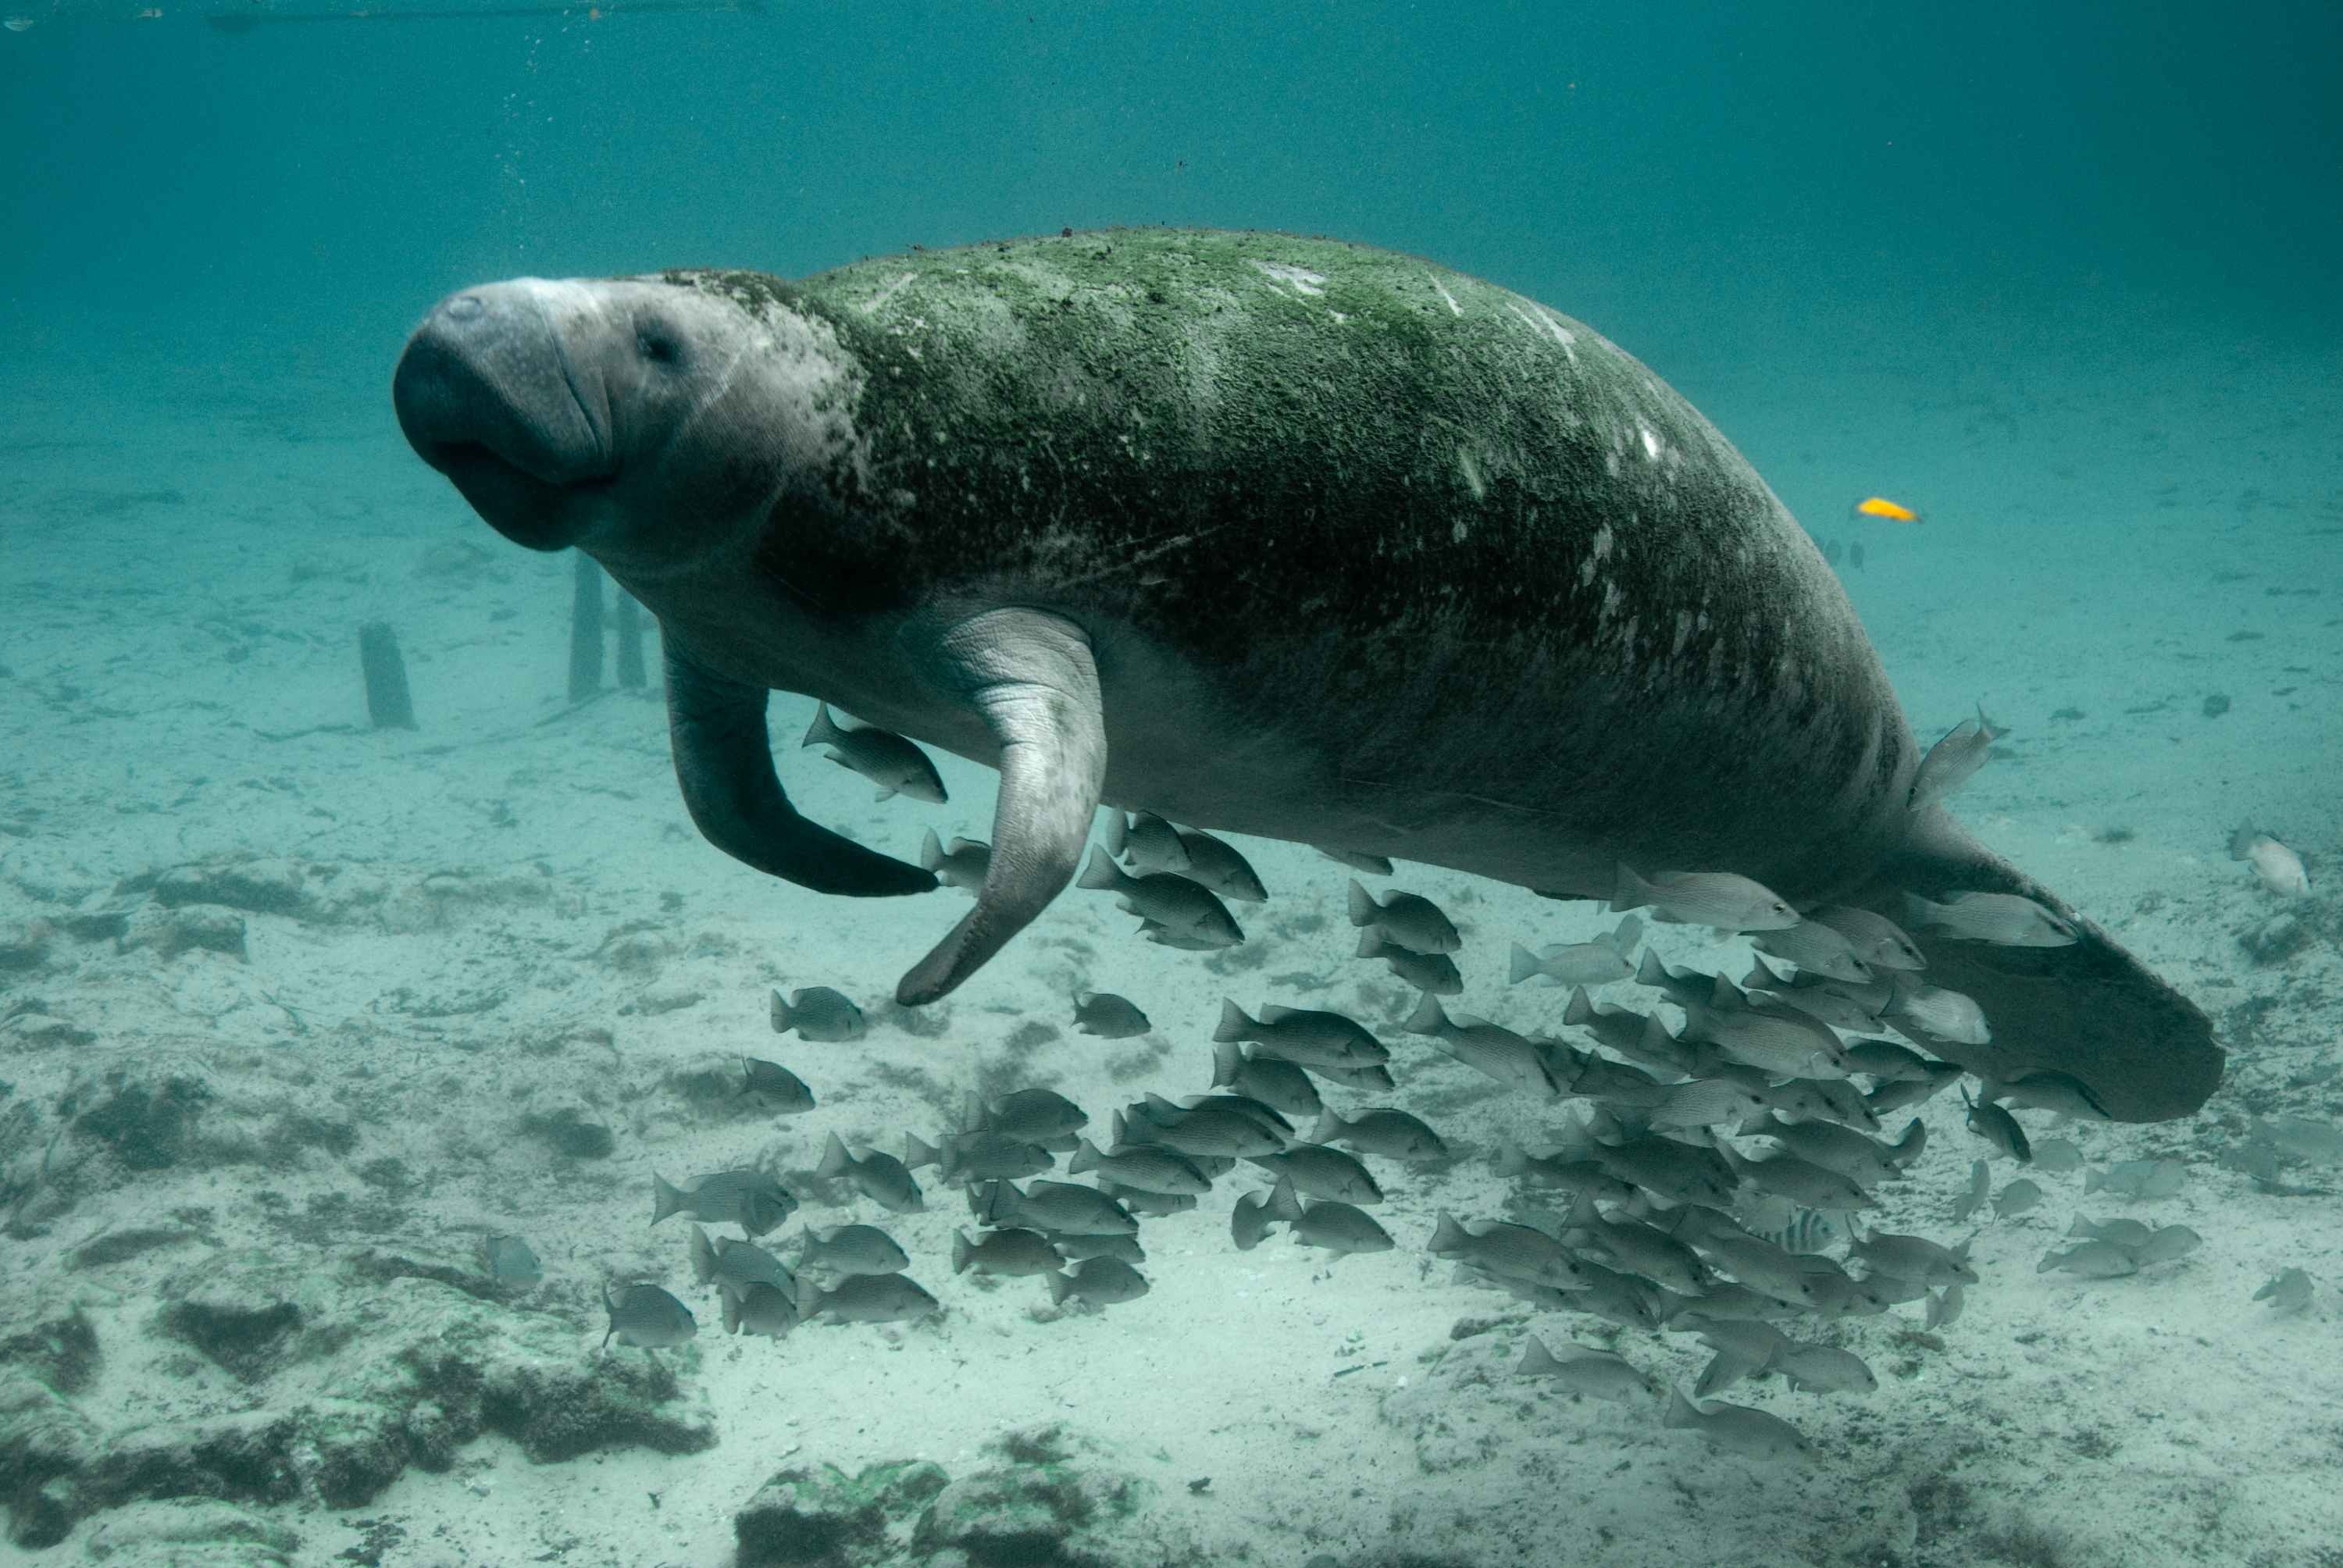
sea, water, ocean, diving, wildlife, underwater, biology, mammal, aquatic, fauna, swimming, marine, endangered, seals, vertebrate, florida, harbor seal, sea cow, marine mammal, marine biology, manatee, dugong, sirenia, seacow